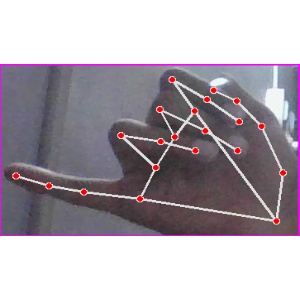
अक्षर: च